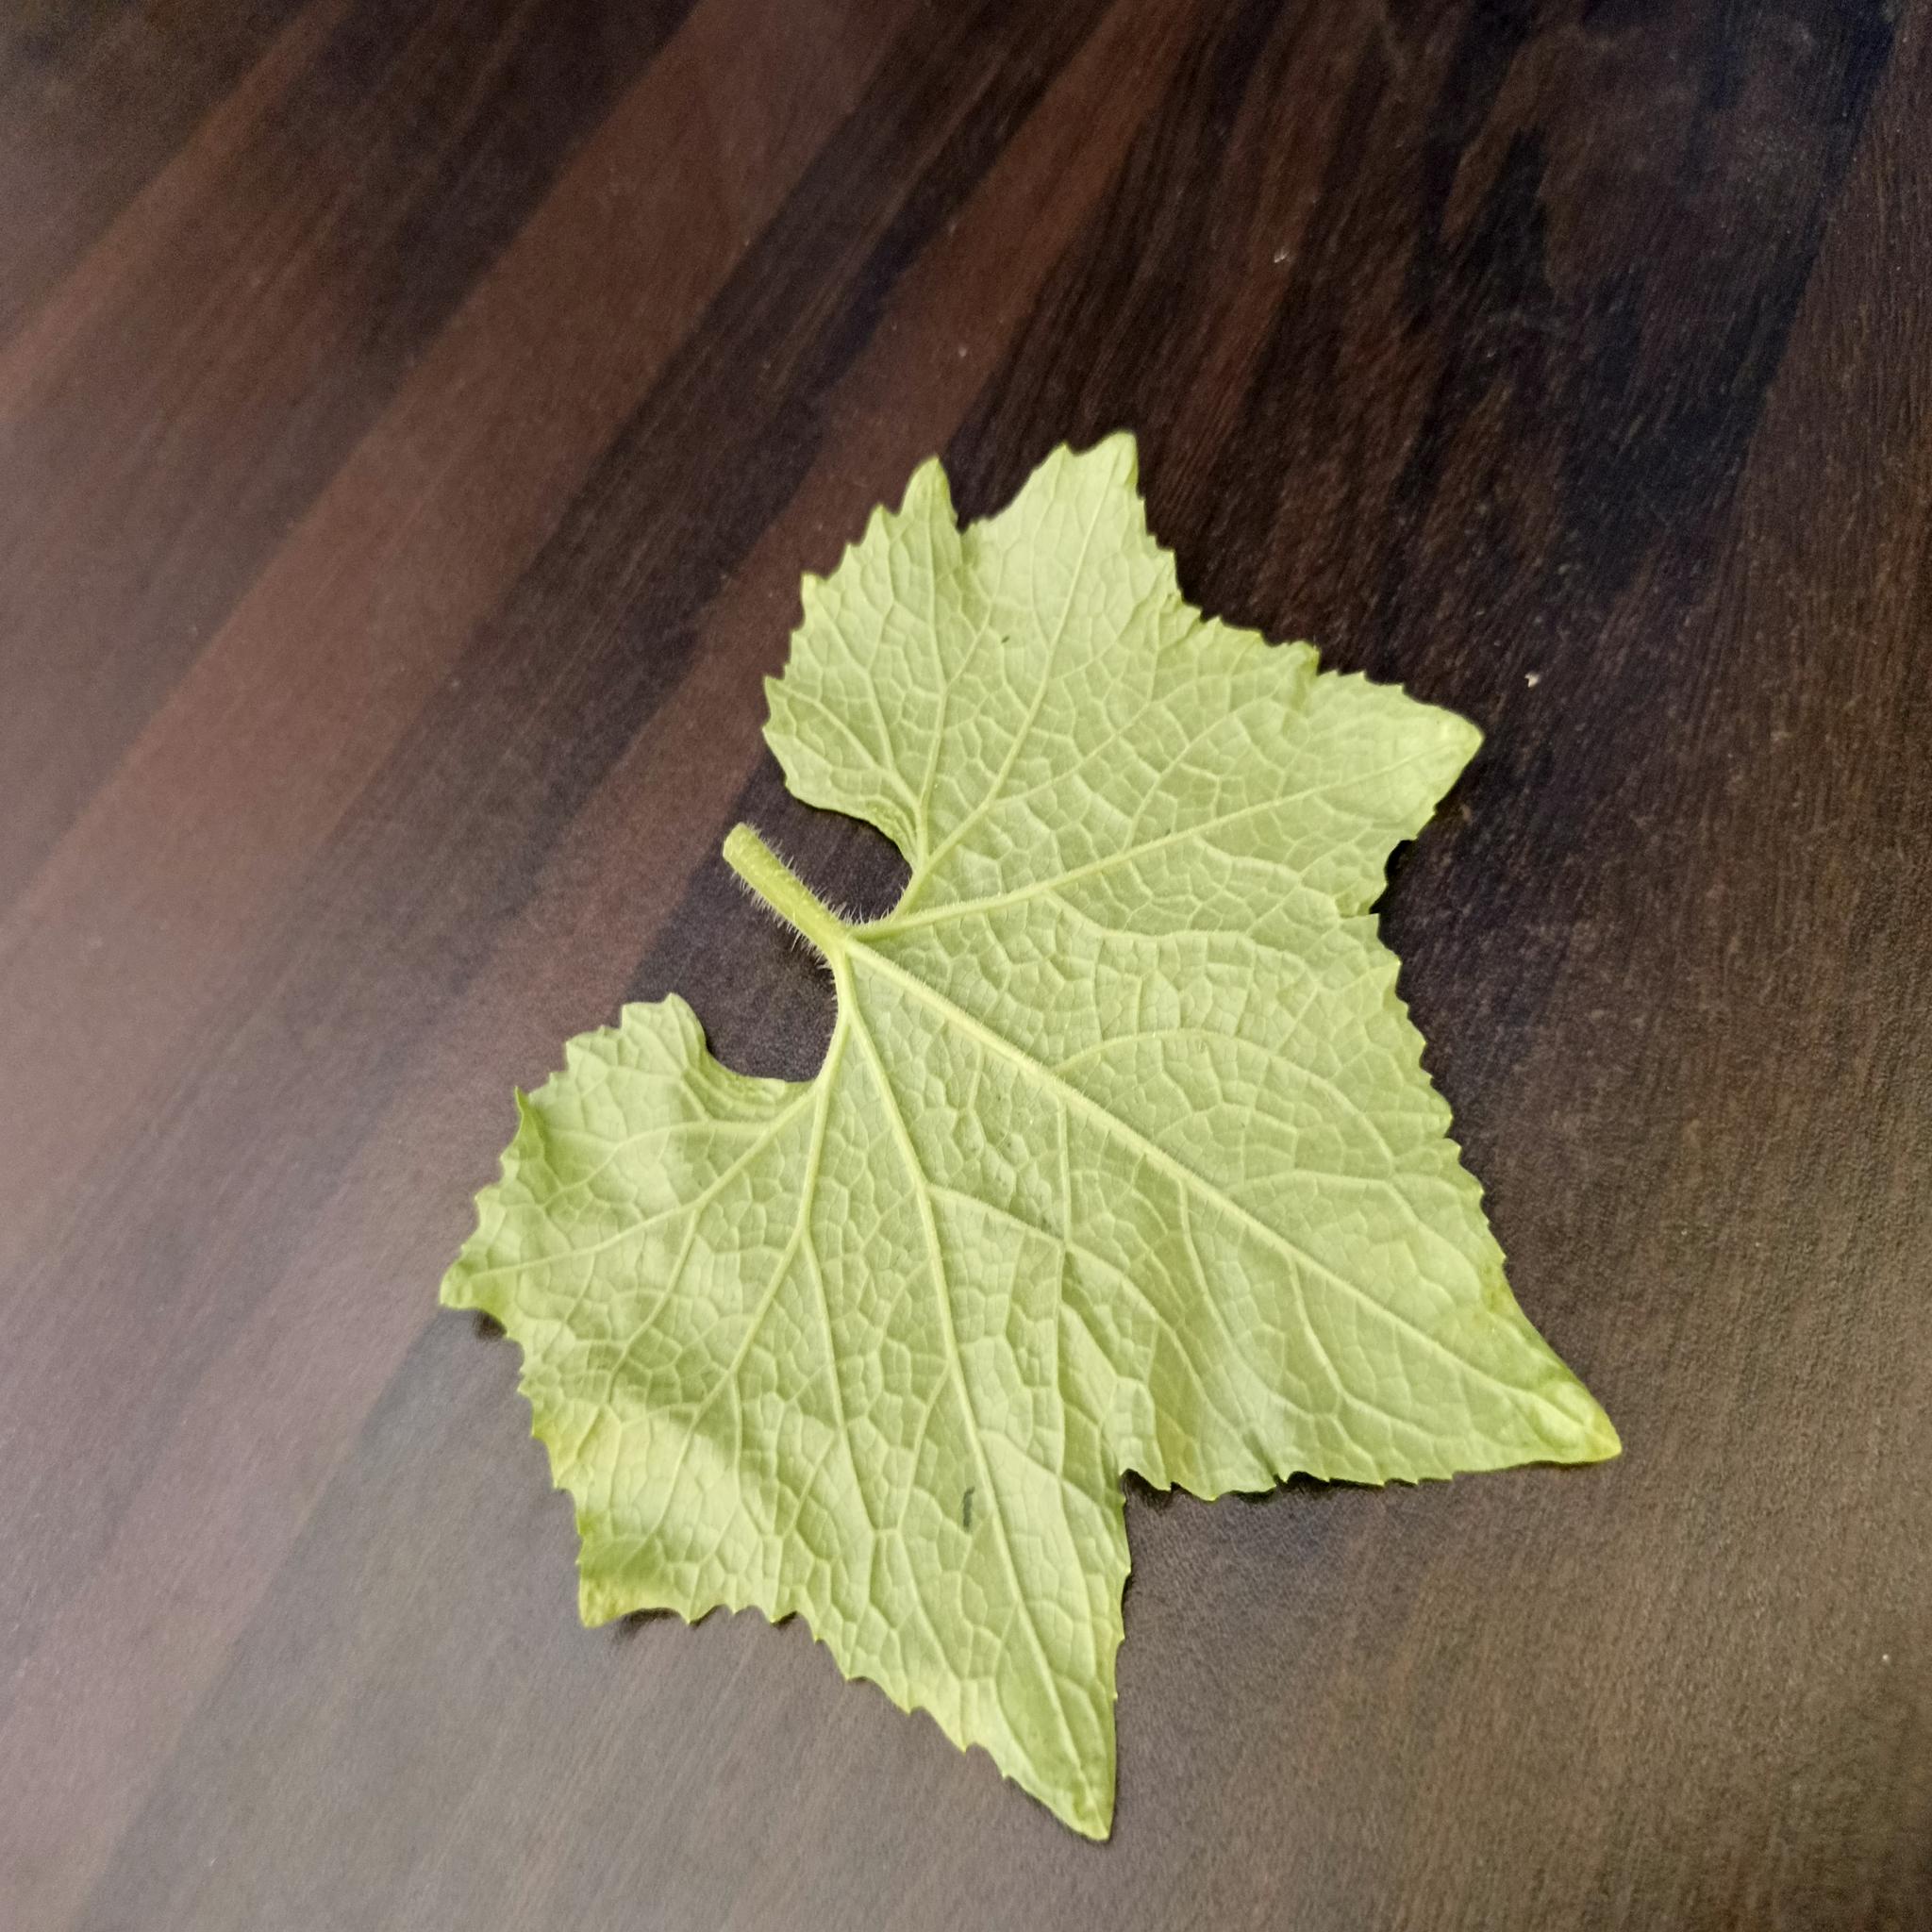
Label: Healthy